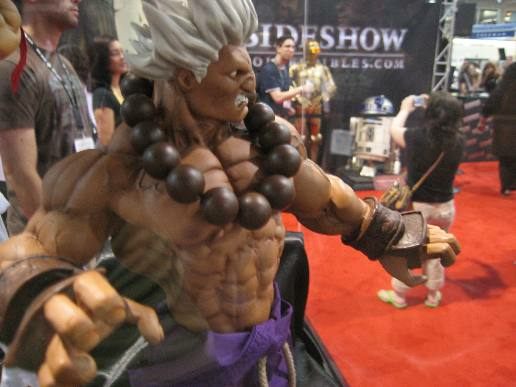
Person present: Yes